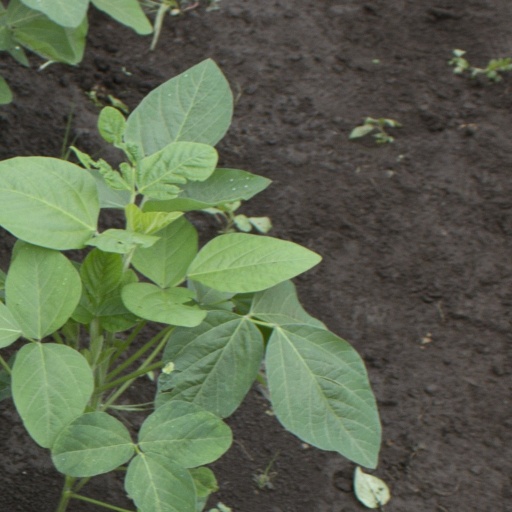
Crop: soybean